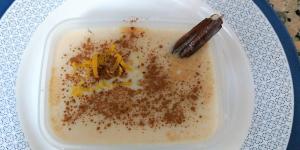
arroz con leche casero y facil